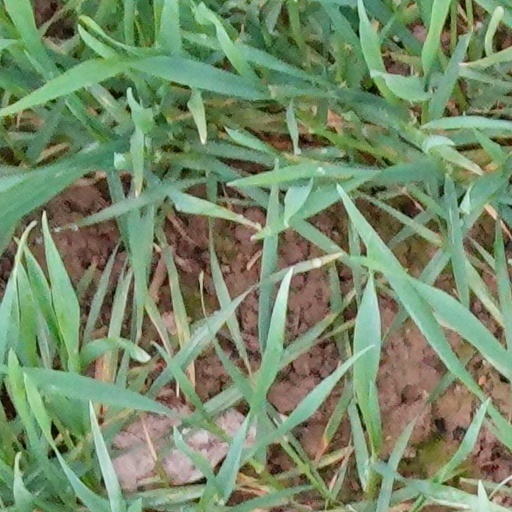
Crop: wheat